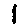
Label: 1